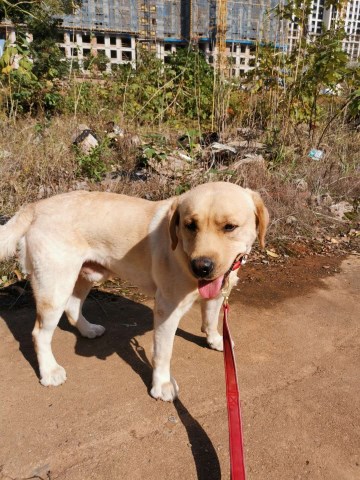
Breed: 3580-n000122-Labrador_retriever